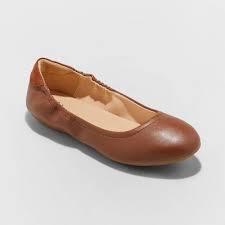
Label: Ballet Flat